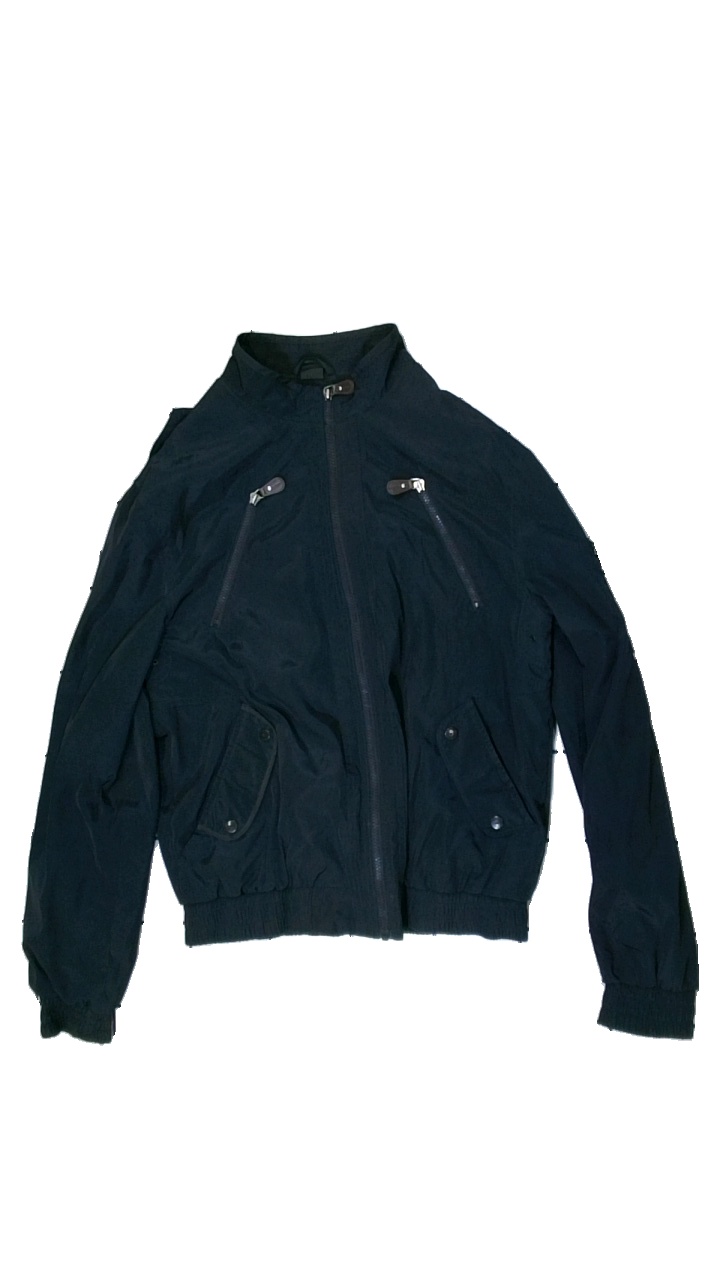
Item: Jacket (Men)
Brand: Zara Man
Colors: Blue
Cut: Regular
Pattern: Other
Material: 100% polyester
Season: All
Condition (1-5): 4
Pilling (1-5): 5
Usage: Export
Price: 100-150